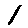
Label: 1